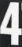
Number: 4